Europa Philharmonie

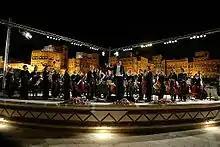

The Europa Philharmonie is a European symphony orchestra made up of musicians from European Union countries as well as musicians from all over the world who have made Europe their home. Since 2009, the orchestra has been based in Baden-Württemberg, Germany, and is supported by the association Friends of Europa Philharmonie. The founder and principal conductor is Reinhard Seehafer.